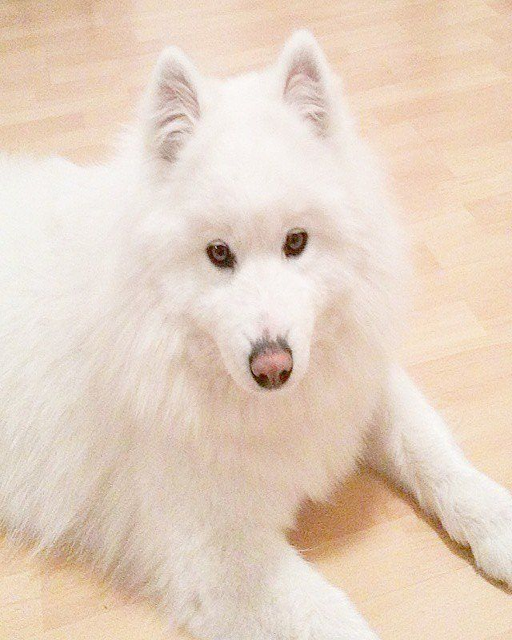
the most expensive dog breeds : became the world 's most expensive dog when it was bought for a cool $1.6 million .